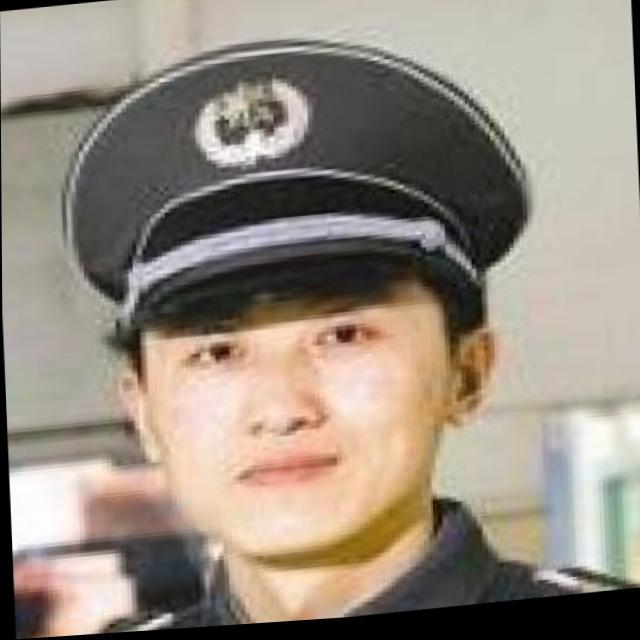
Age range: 21-44